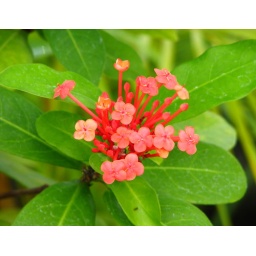
in the glass house